Valley Railway

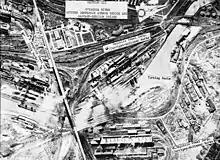
B&O rail yard in 1946 ("top center") with roundhouse visible

In 1906, the B&O closed the existing CT&V roundhouse and built a $400,000 ($ in dollars), much larger roundhouse and rail yard on W. 3rd Street in Cleveland. The 10-stall semicircular roundhouse measured on the outside and on the inside and cost $45,347 ($ in dollars). Another $200,000 ($ in dollars) was spent building the rail yard.